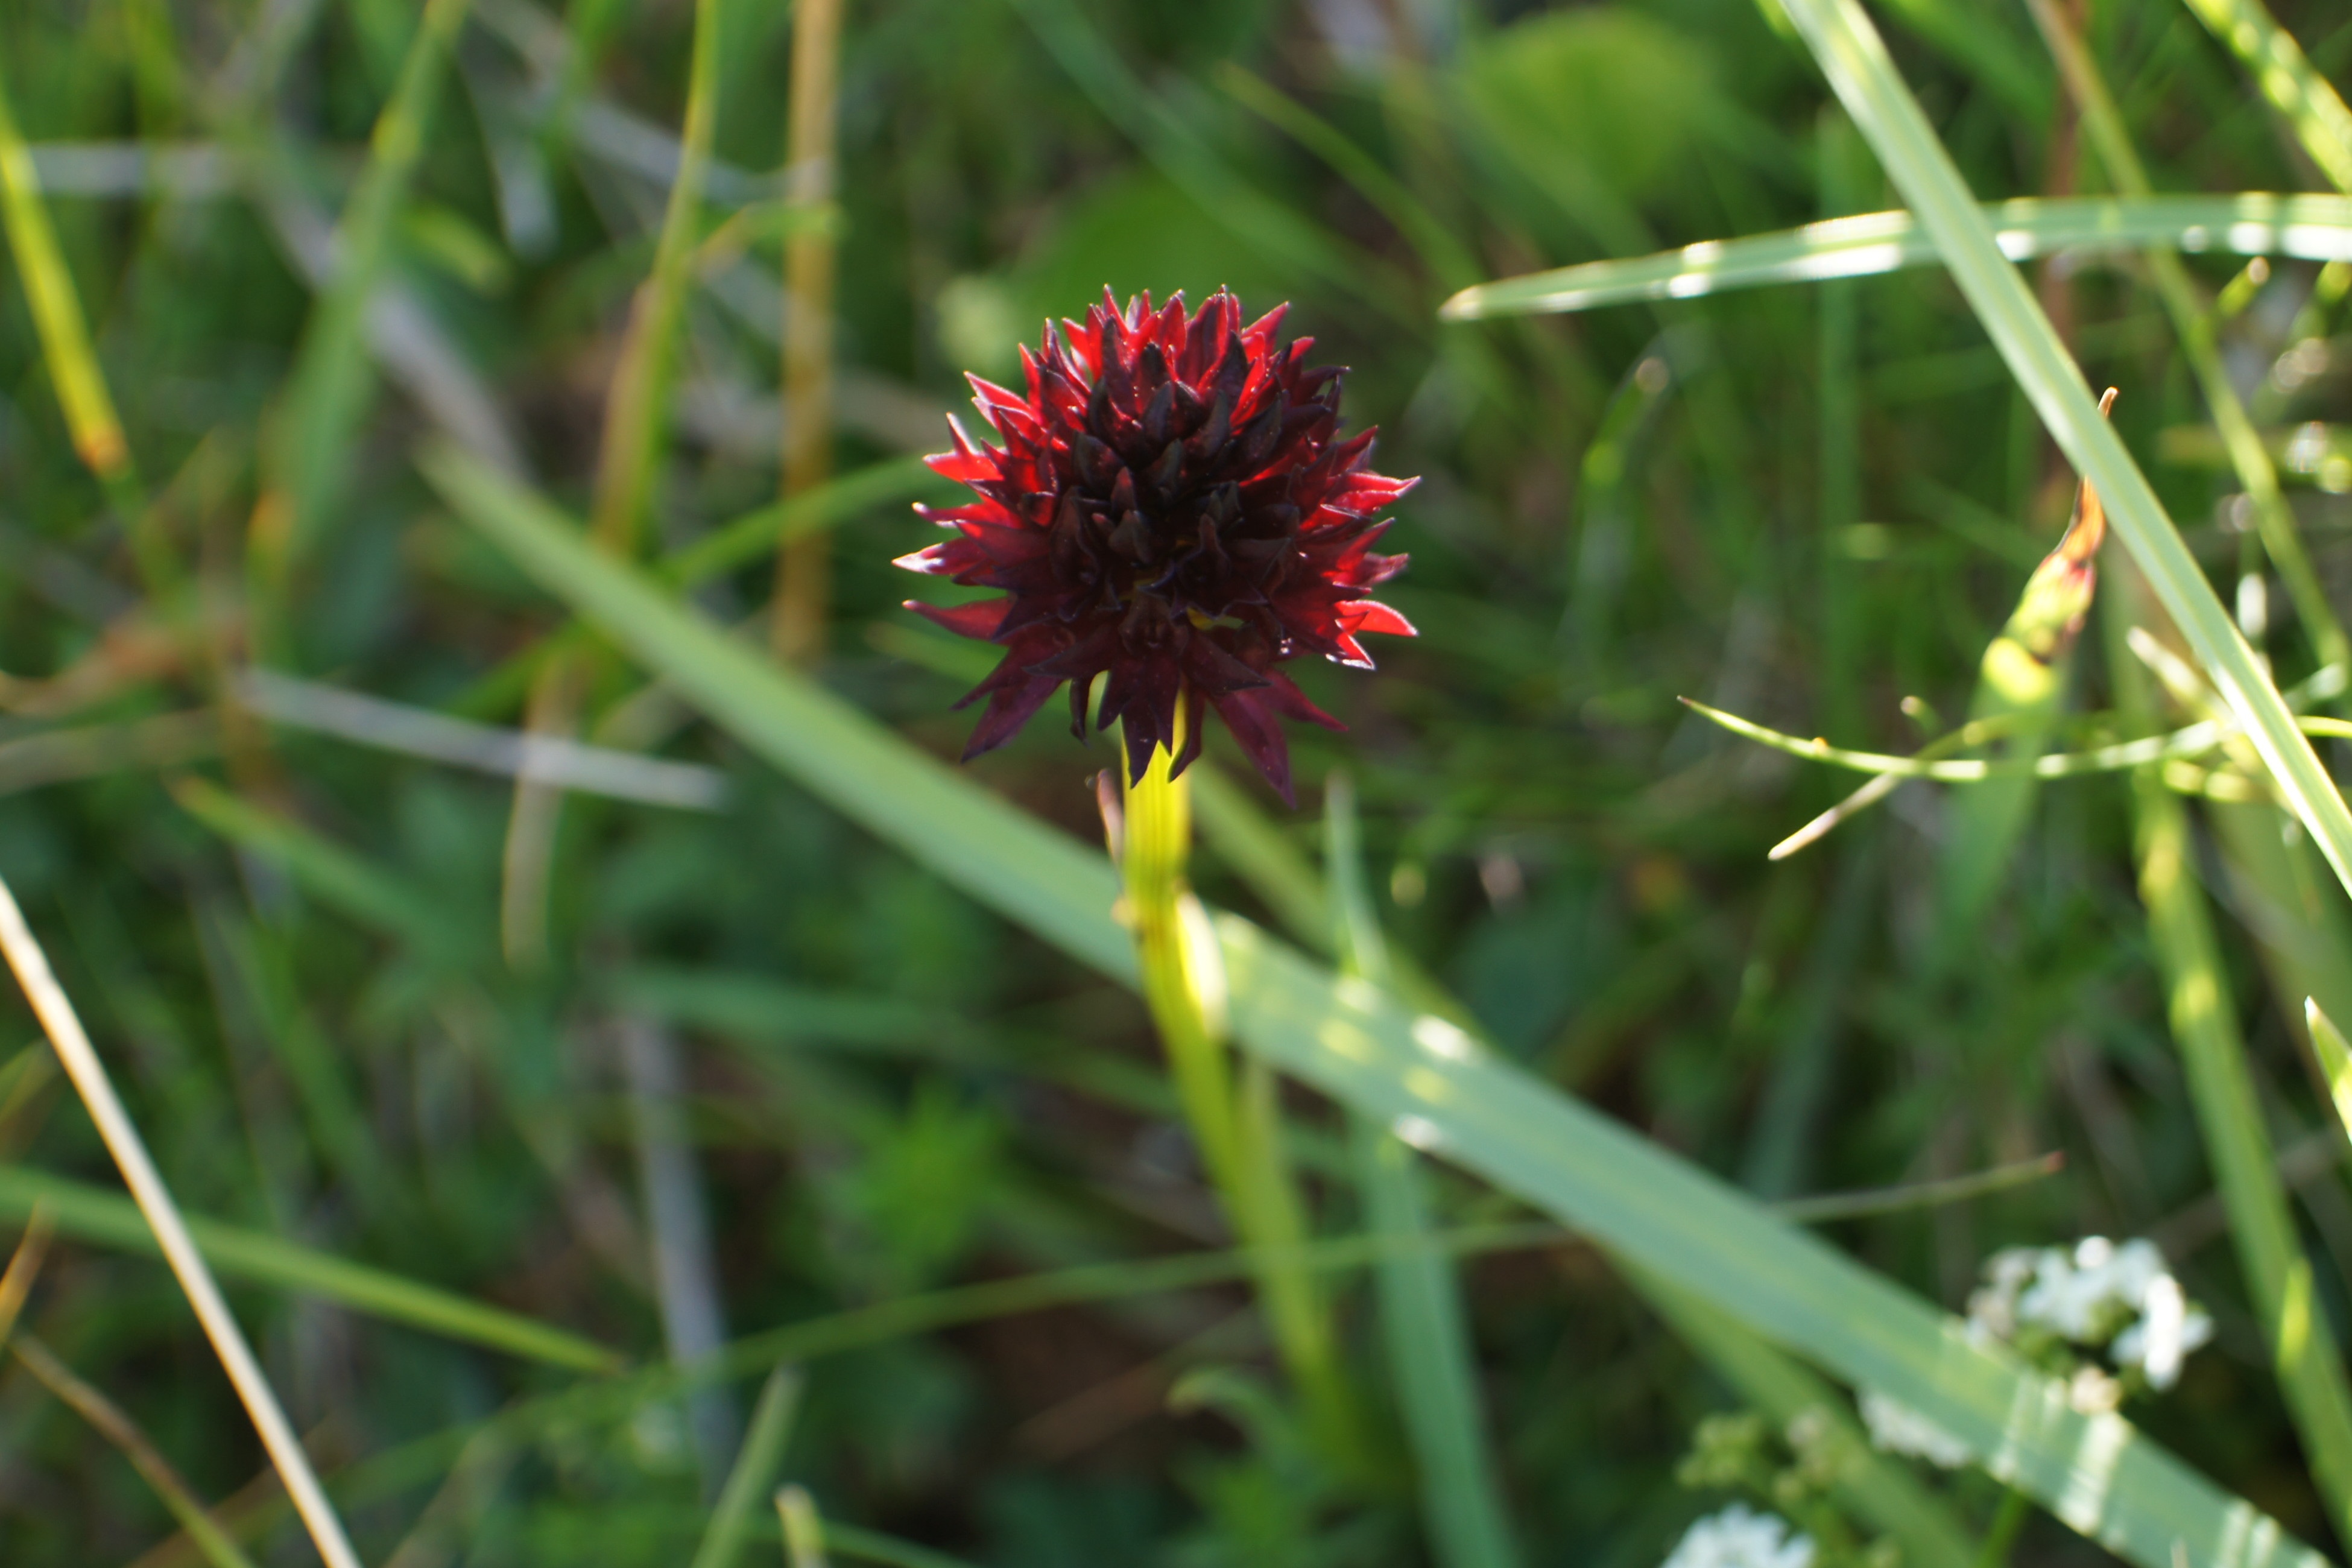
nature, grass, plant, meadow, prairie, flower, green, botany, flora, orchid, wildflower, macro photography, rarely, flowering plant, daisy family, protected plant, grass family, plant stem, land plant, black cabbage roses, nigritella nigra